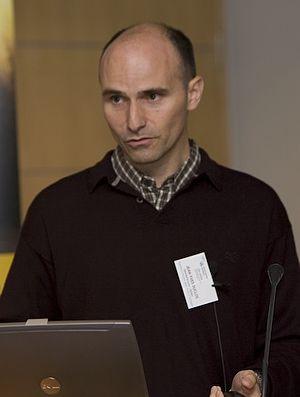
Jean-Yves Duclos, né en 1965 à Québec, est un économiste, professeur d'université et homme politique canadien. Membre du Parti libéral du Canada, il est nommé ministre de la Famille, des Enfants et du Développement social au sein du cabinet de Justin Trudeau le 4 novembre 2015. Il est député de la circonscription de Québec à la Chambre des communes depuis les élections fédérales de 2015.
Le 29ᵉ conseil des ministres du Canada est l'actuel conseil des ministres du Canada.